Capicua (protein)

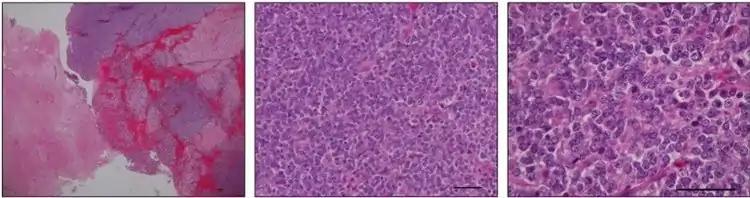
Primary sarcoma with a chimeric CIC-DUX4 protein in a 9 year-old girl, H&E stain, from Nakai et al., 2019.

According to a study published in 2021, CIC mutations may be among the causes of cerebral folate deficiency.